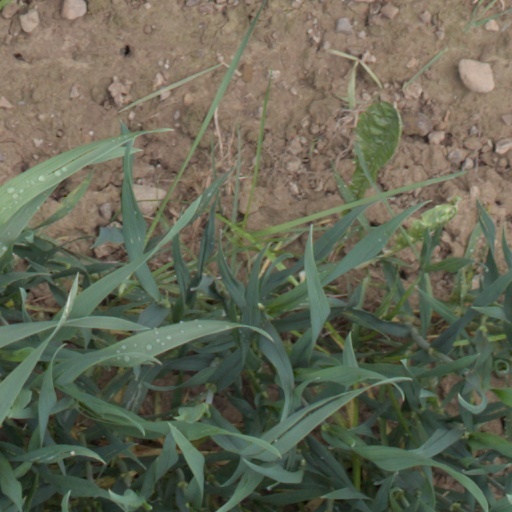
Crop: wheat